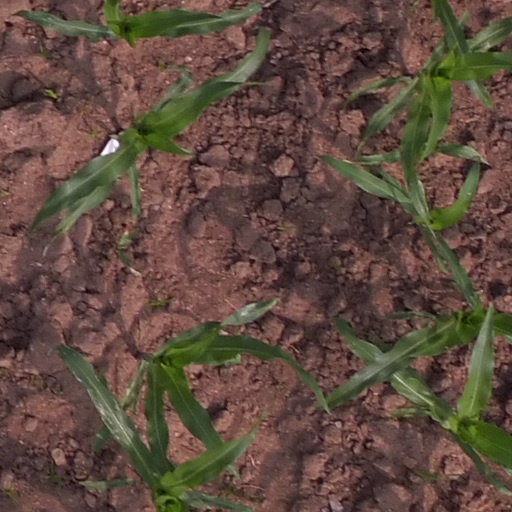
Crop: maize; corn